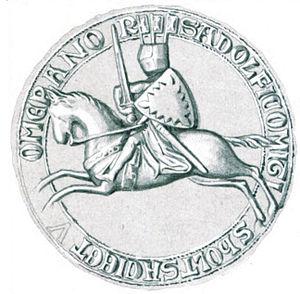
Adolphe V de Holstein-Segeberg fut comte de Holstein-Kiel de 1263 à 1273 puis de Holstein-Segeberg à partir de 1273 jusqu'à sa mort.